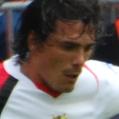
Age: 24